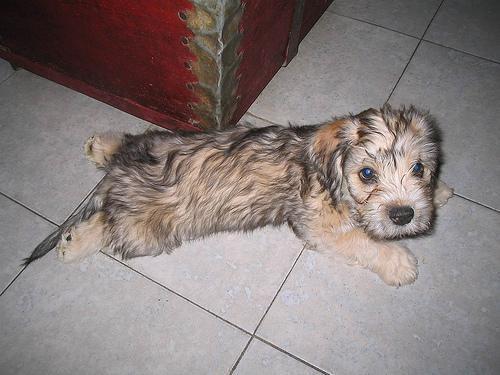
Dandie_Dinmont